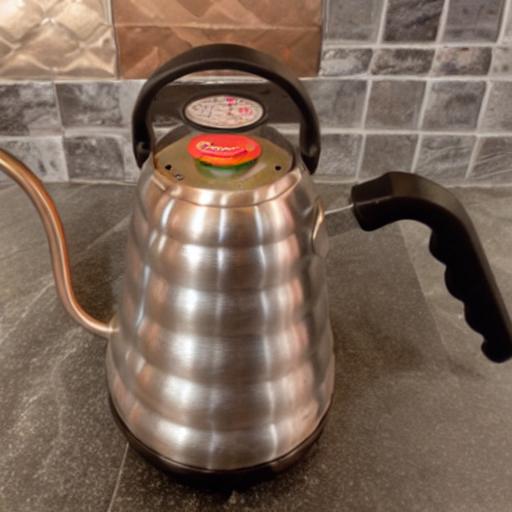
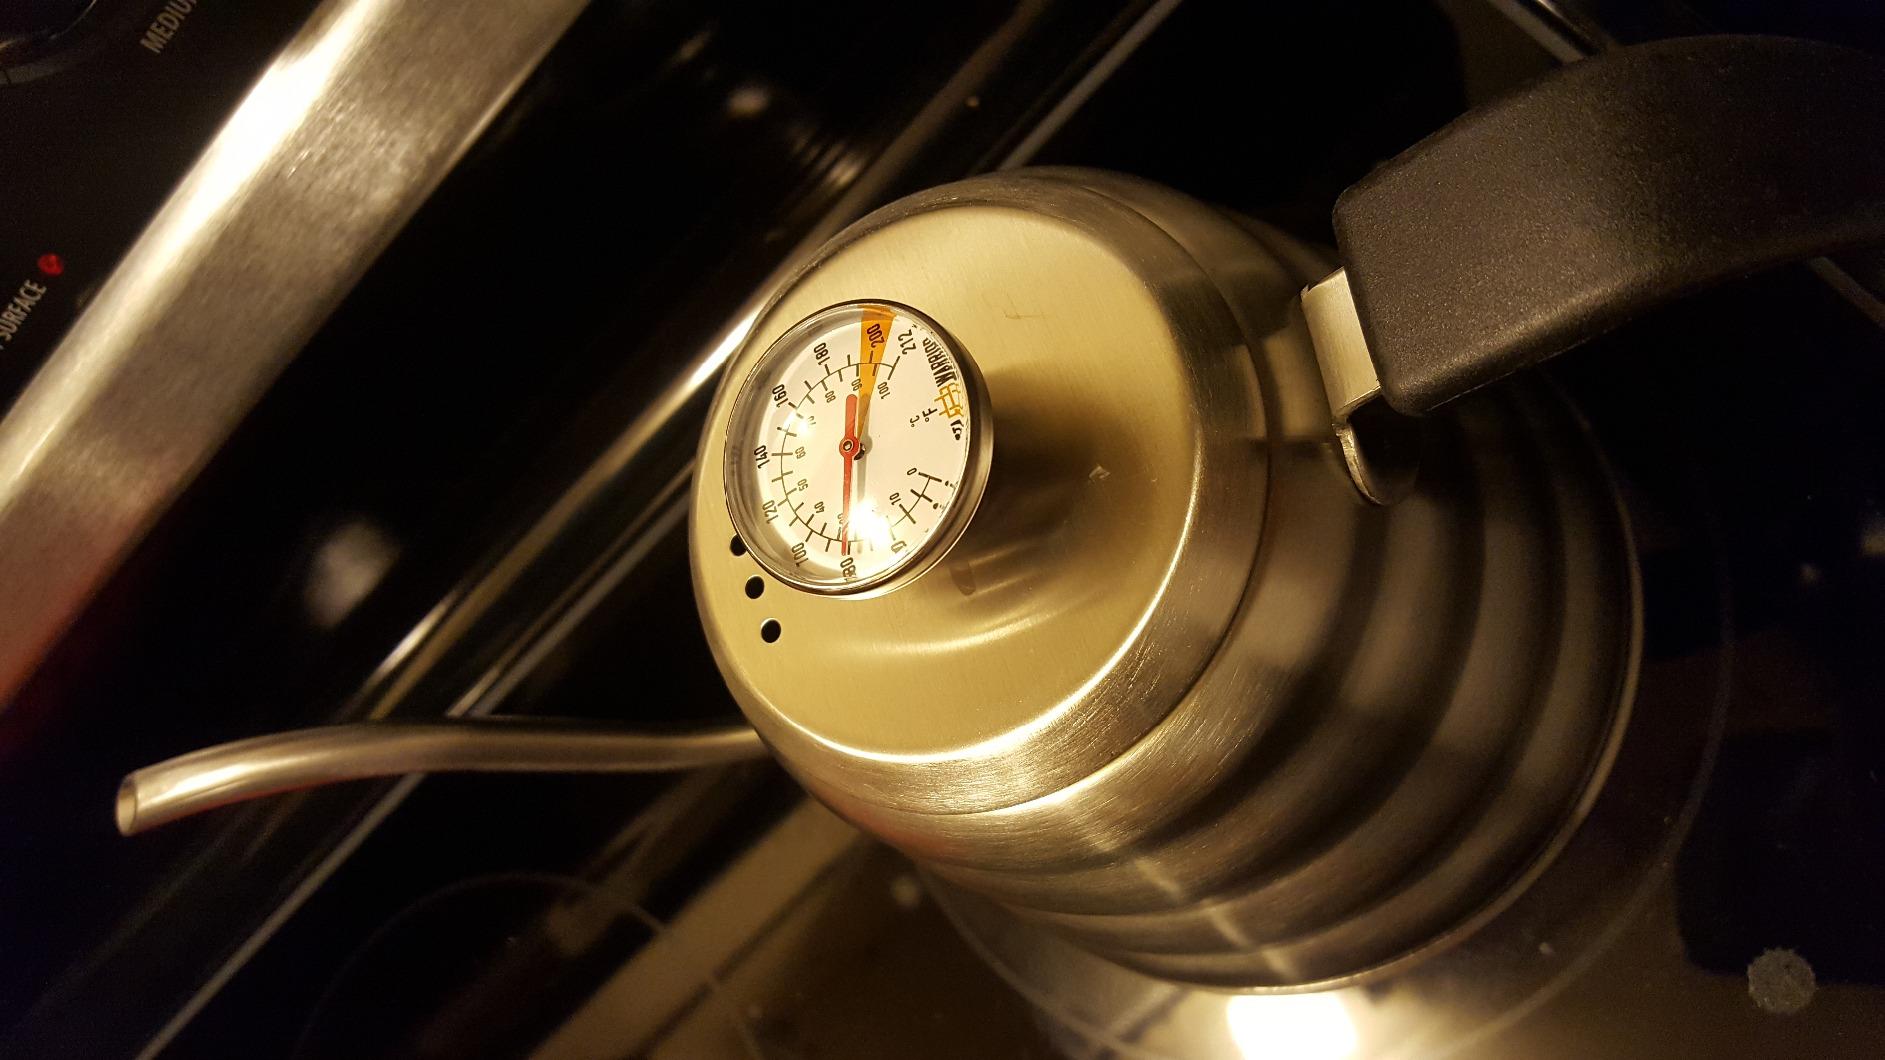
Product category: items_kettle
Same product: no